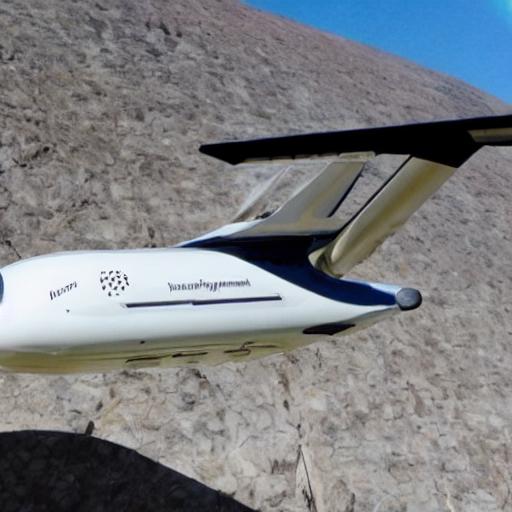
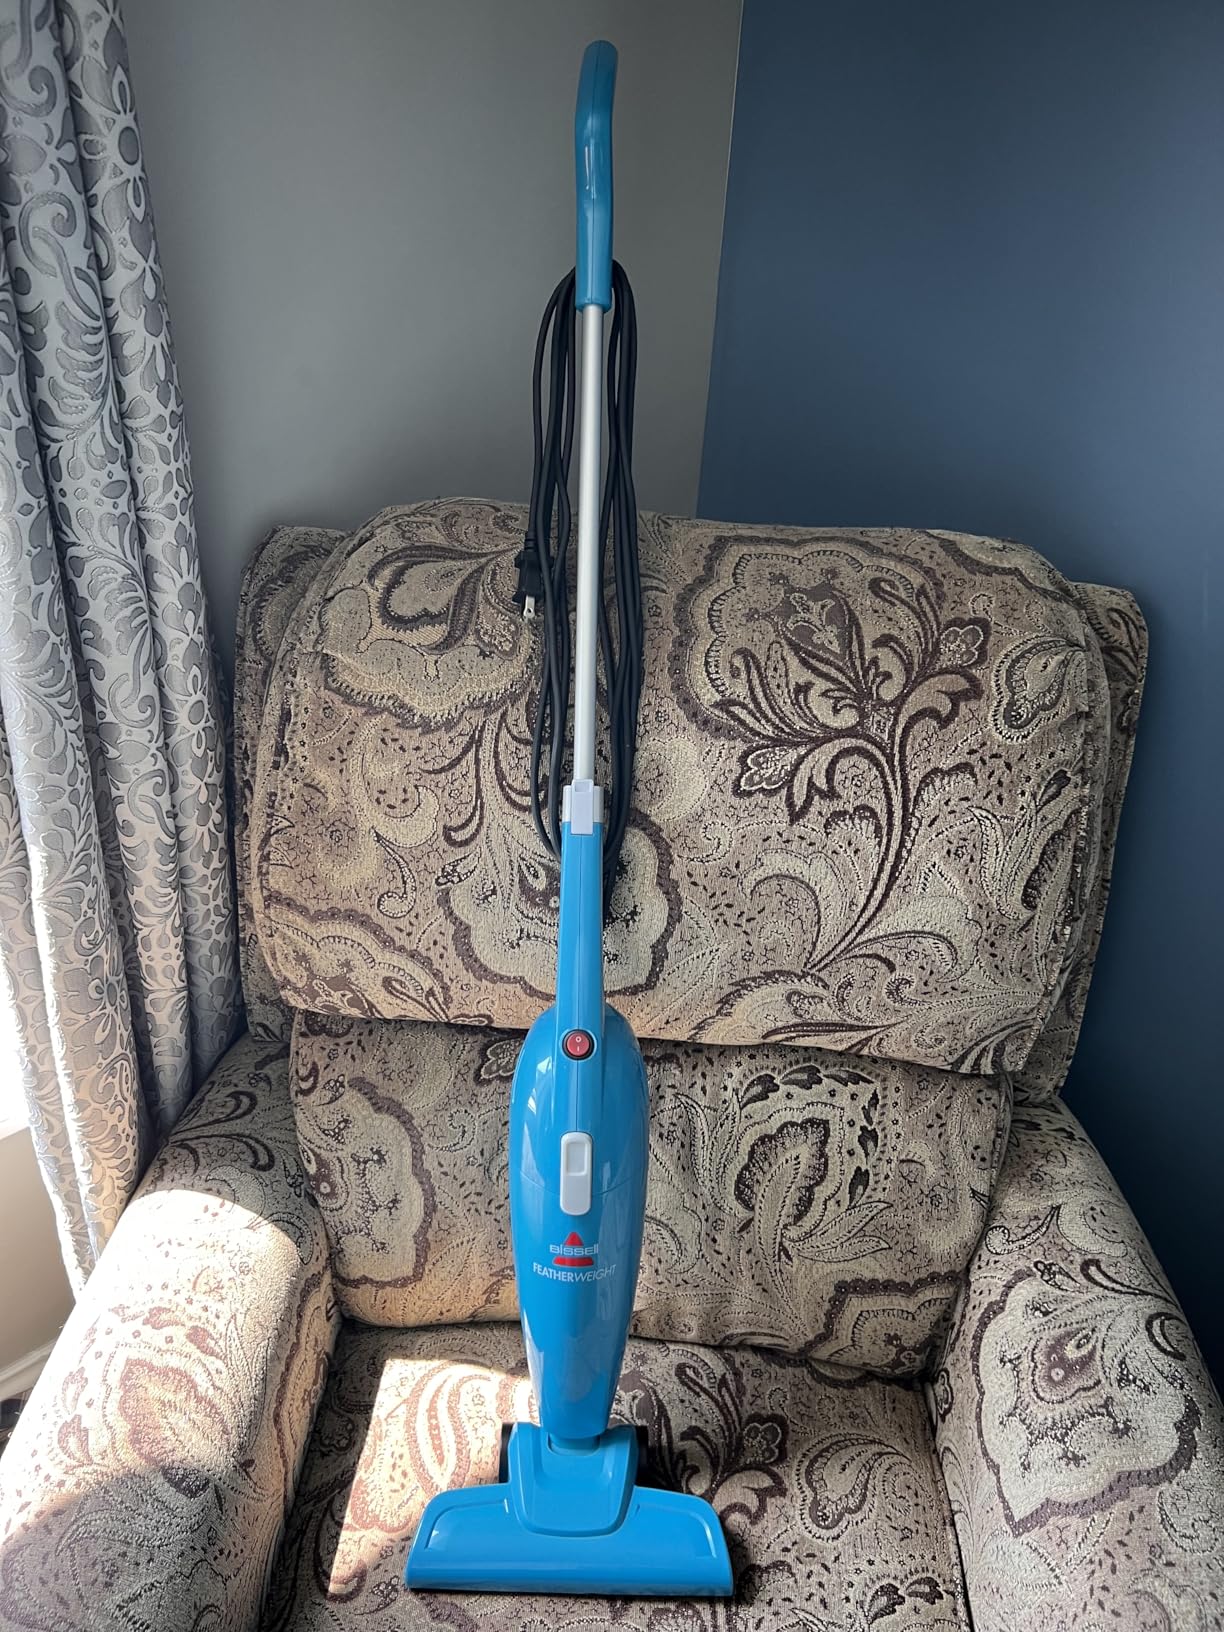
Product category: items_vacuum
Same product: no